Rococo painting

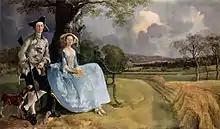
Thomas Gainsborough: Portrait of Mr and Mrs Andrews, 1749

The decorativism of Rococo painting draws its substance from the rich ornamentation common in many works, the profusion of details represented in detail, the sophisticated chromaticism, the wealth of costumes and scenery, to the point of becoming a value in itself, in compositions that even lose their narrative focus amidst the voluptuousness of pure plasticity, the immediate sensory appeal. Speaking of an important work by Watteau, The Embarkation for Cythera, considered a paradigm of the aesthetics of pleasure typical of the Rococo, the island being the birthplace of Venus, Norman Bryson says that the painter's style provides just enough narrative content to suggest a particular reading of the work, but not to exhaust it, establishing a "semantic vacuum" that initiates a practice of dissociation between the reference text and the painting that illustrates it that prefigures modernity, minimizing dependence on the literary source for artistic creation in other fields, and, according to Catherine Cusset, replacing psychological or metaphysical content with a "plethora of ideas.